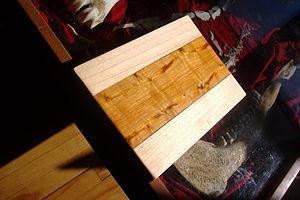
Une planche à découper faite en nerprun purgatif et en érable de la Norvège.
Le Nerprun purgatif, Nerprun cathartique ou Nerprun officinal, est l'une des quelques espèces de nerprun qu'on peut naturellement trouver en Europe alors que la plupart de la centaine d'espèces de nerprun sont tropicales ou subtropicales.